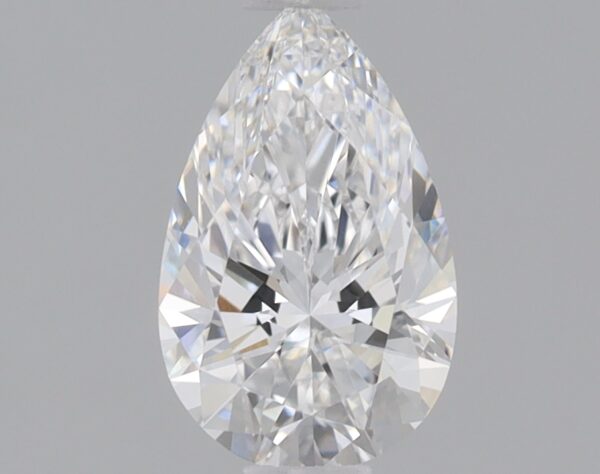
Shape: pear
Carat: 0.72
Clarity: VS1
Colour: E
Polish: EX
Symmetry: EX
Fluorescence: NONE
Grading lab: IGI
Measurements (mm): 8.02 x 4.99 x 3.12